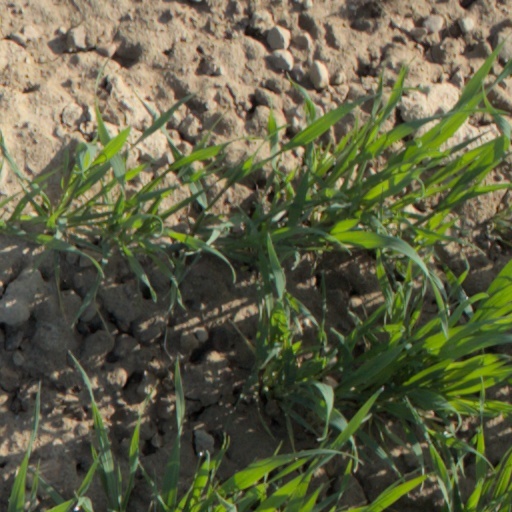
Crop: wheat